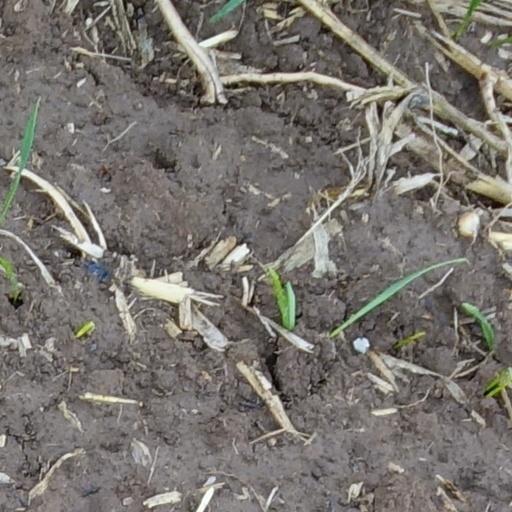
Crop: wheat